Bar grip

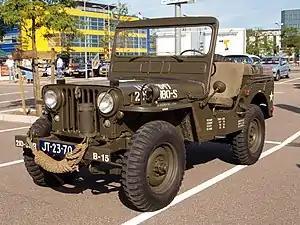
Military jeep, showing the prominent bar grip tread pattern of its nearest front tyre

Bar grip tyres, or 'NDT' (Non-Directional Tire) in US military parlance, are an early tyre tread pattern developed for off-road use.